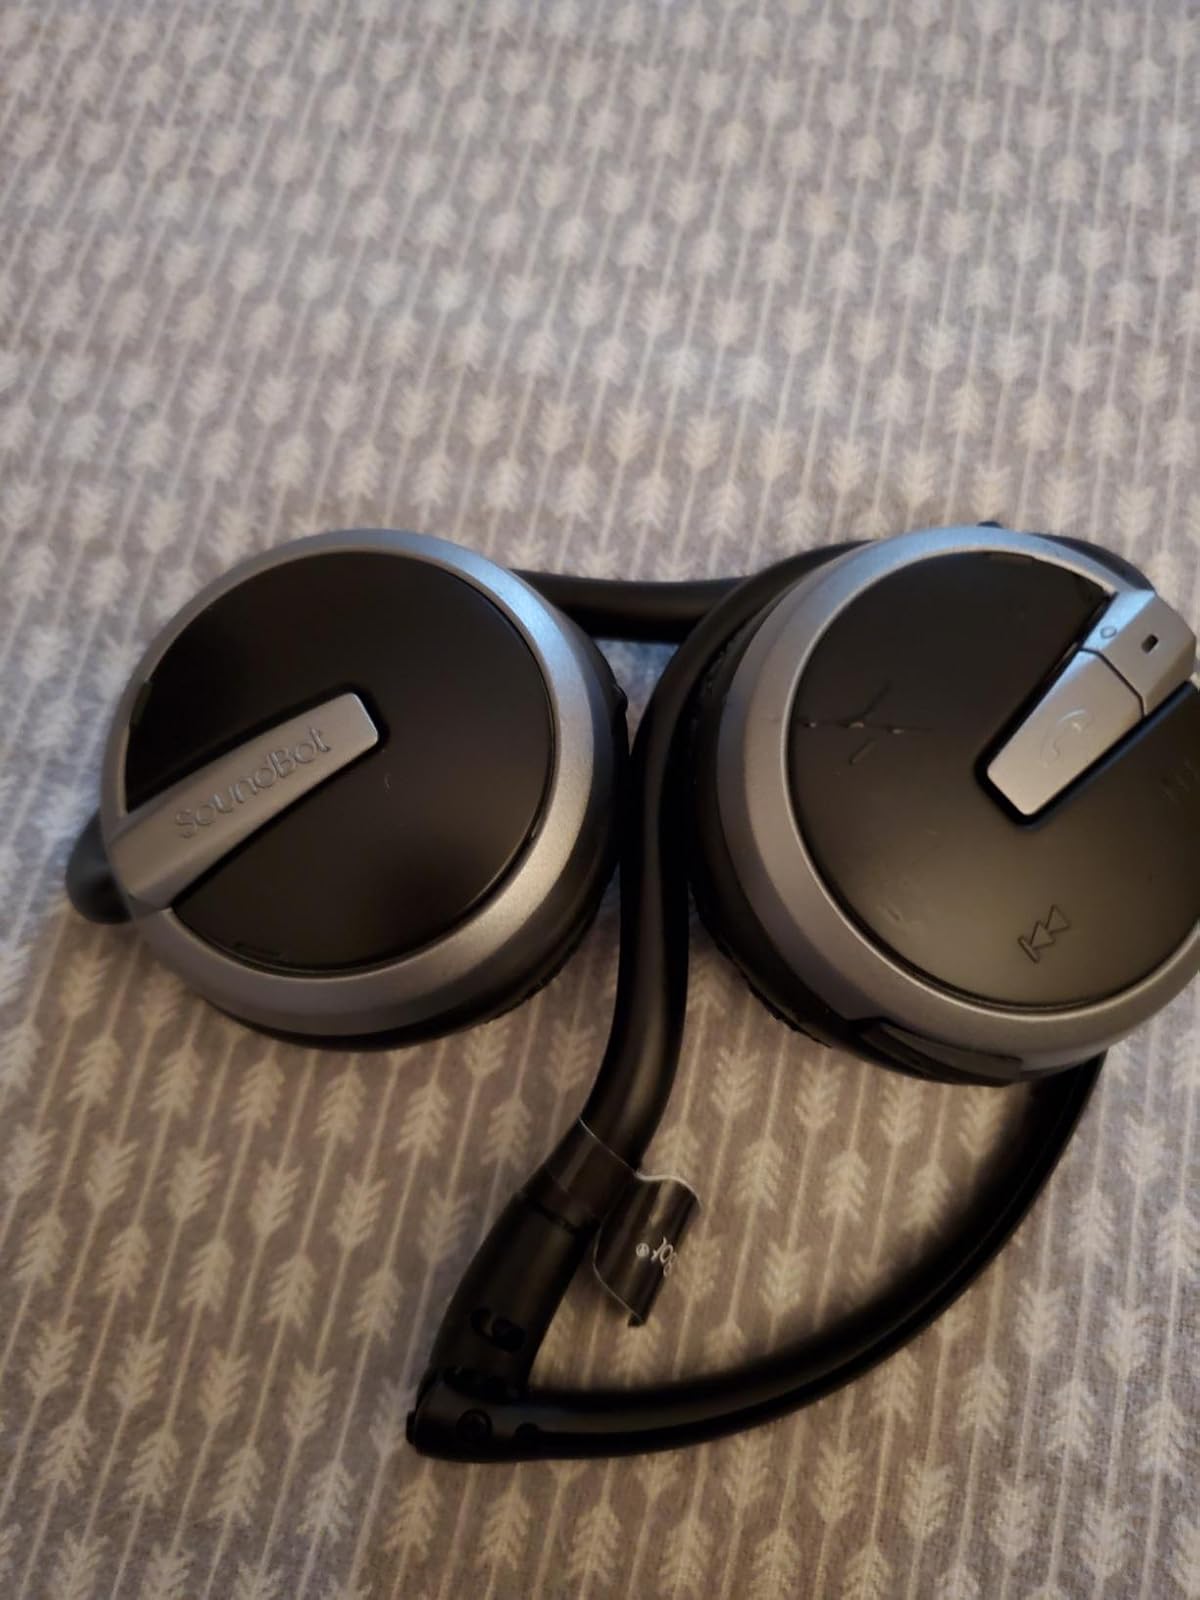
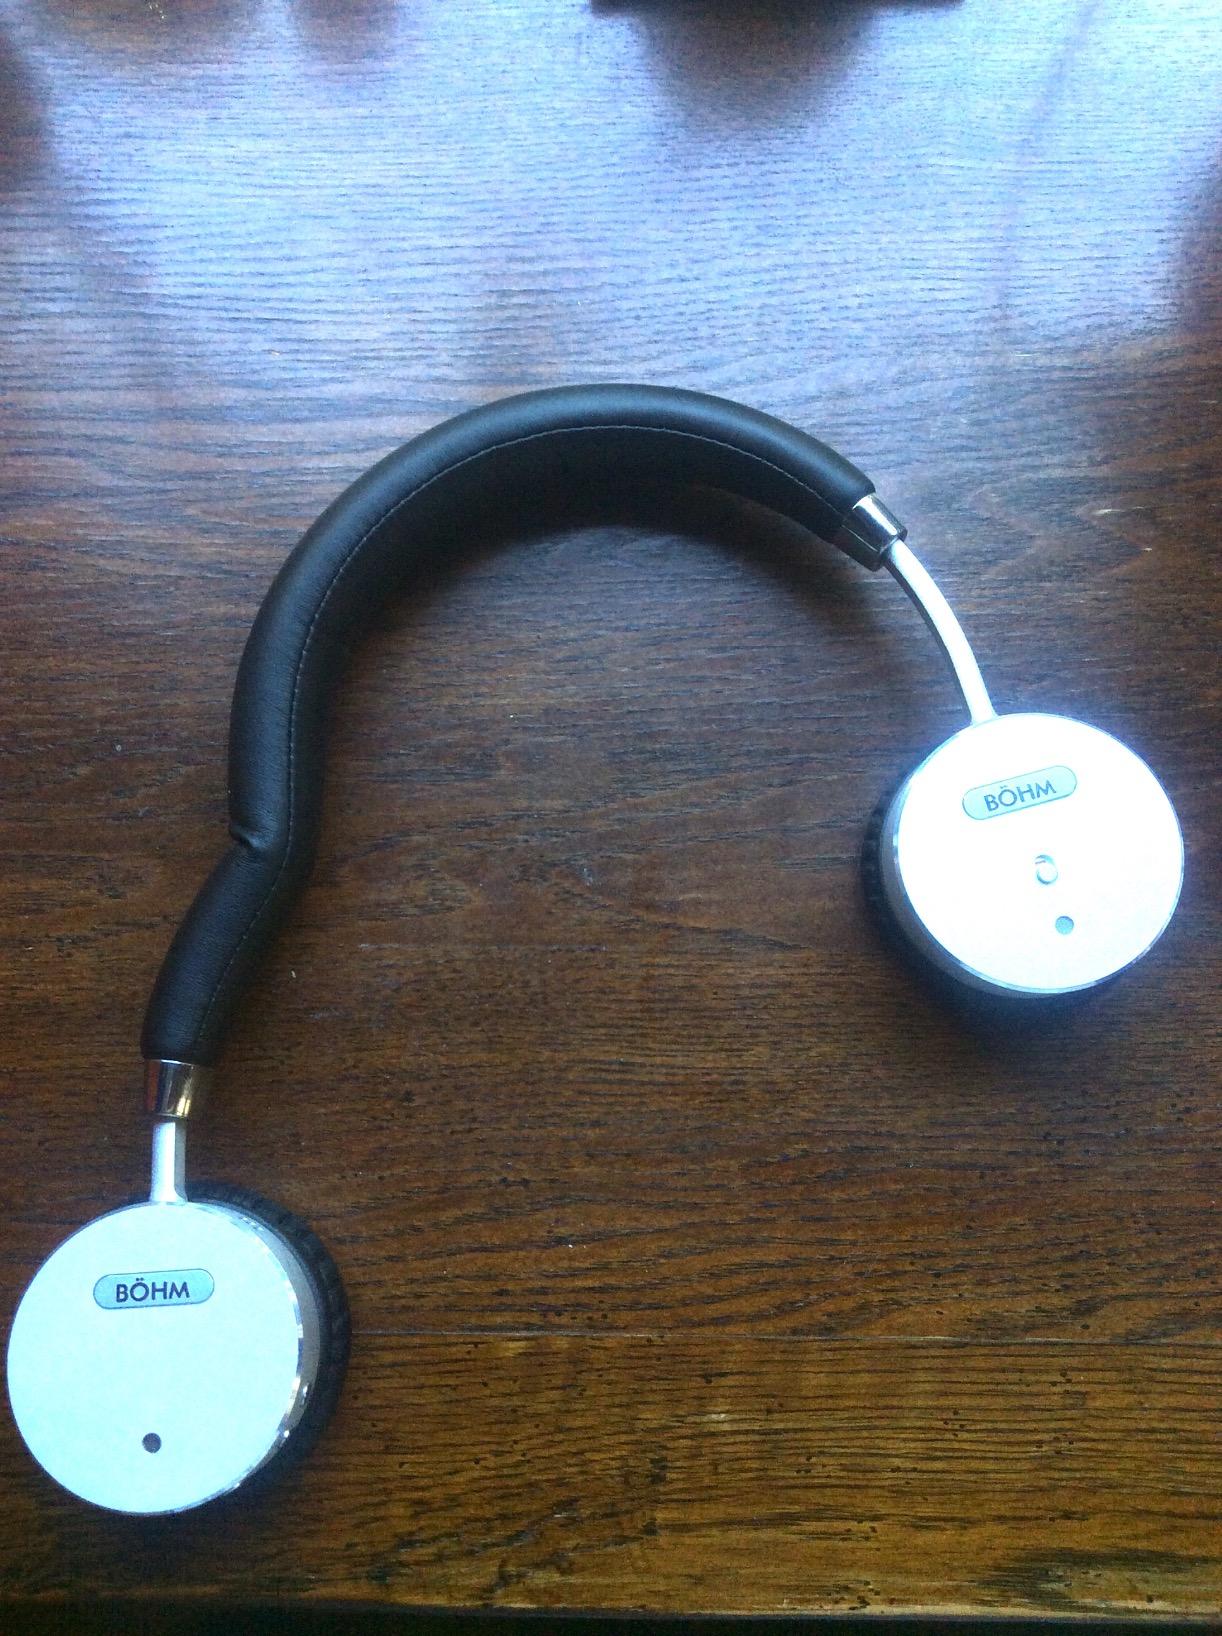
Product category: headphones
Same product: no